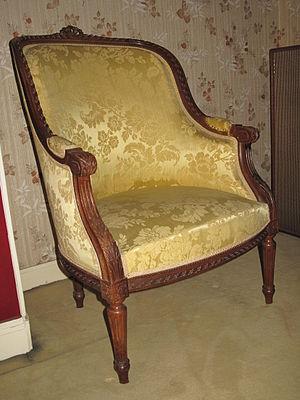
Bergère de style Louis XVI"
Le Cabriolet est un fauteuil de style Louis XV léger, car l'accoudoir est dégagé, aérien, sculpté indépendamment du siège, contrairement à la bergère, dont les accoudoirs sont pleins. On le tire facilement. Le siège est très évasé pour les robes, un peu dodu ; de face les deux pieds avant sont écartés, de part et d'autre d'une ligne sinueuse, "en arbalète", les accoudoirs sont épanouis, très ouverts ; mais la différence essentielle avec le fauteuil à la Reine, vient du dossier : à la Reine il est droit ; en cabriolet, il est concave pour épouser la forme du corps.